Jonesville Store

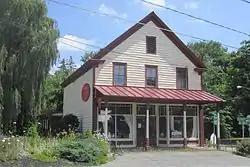
Jonesville Store, July 2013

Jonesville Store is a historic general store located at Jonesville, Saratoga County, New York. It was built about 1860, and expanded about 1900. It consists of a -story front block with a two-story rear block. The frame building is sheathed in clapboard and has a gable roof. It sits on a brick over limestone foundation. The three-bay front facade features a one-story full-width porch. The building once housed a store and post office, and remains a retail outlet and popular community gathering place.